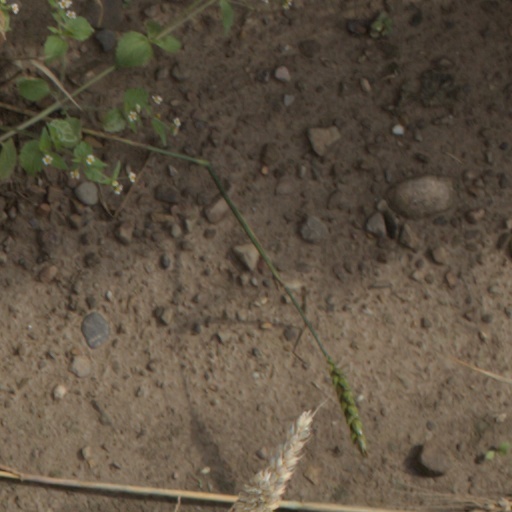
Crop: wheat